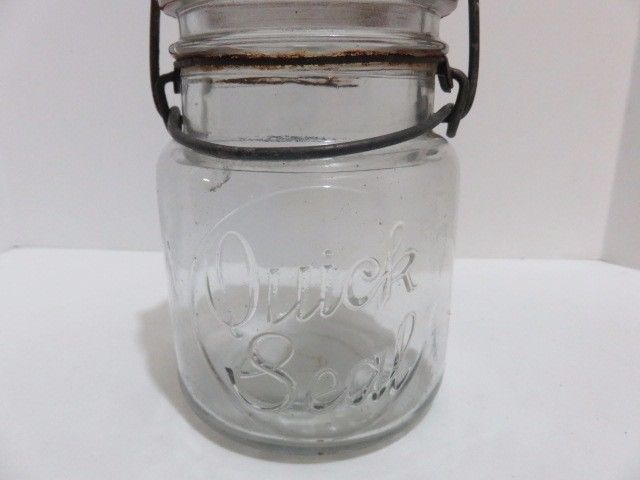
Waste category: glass